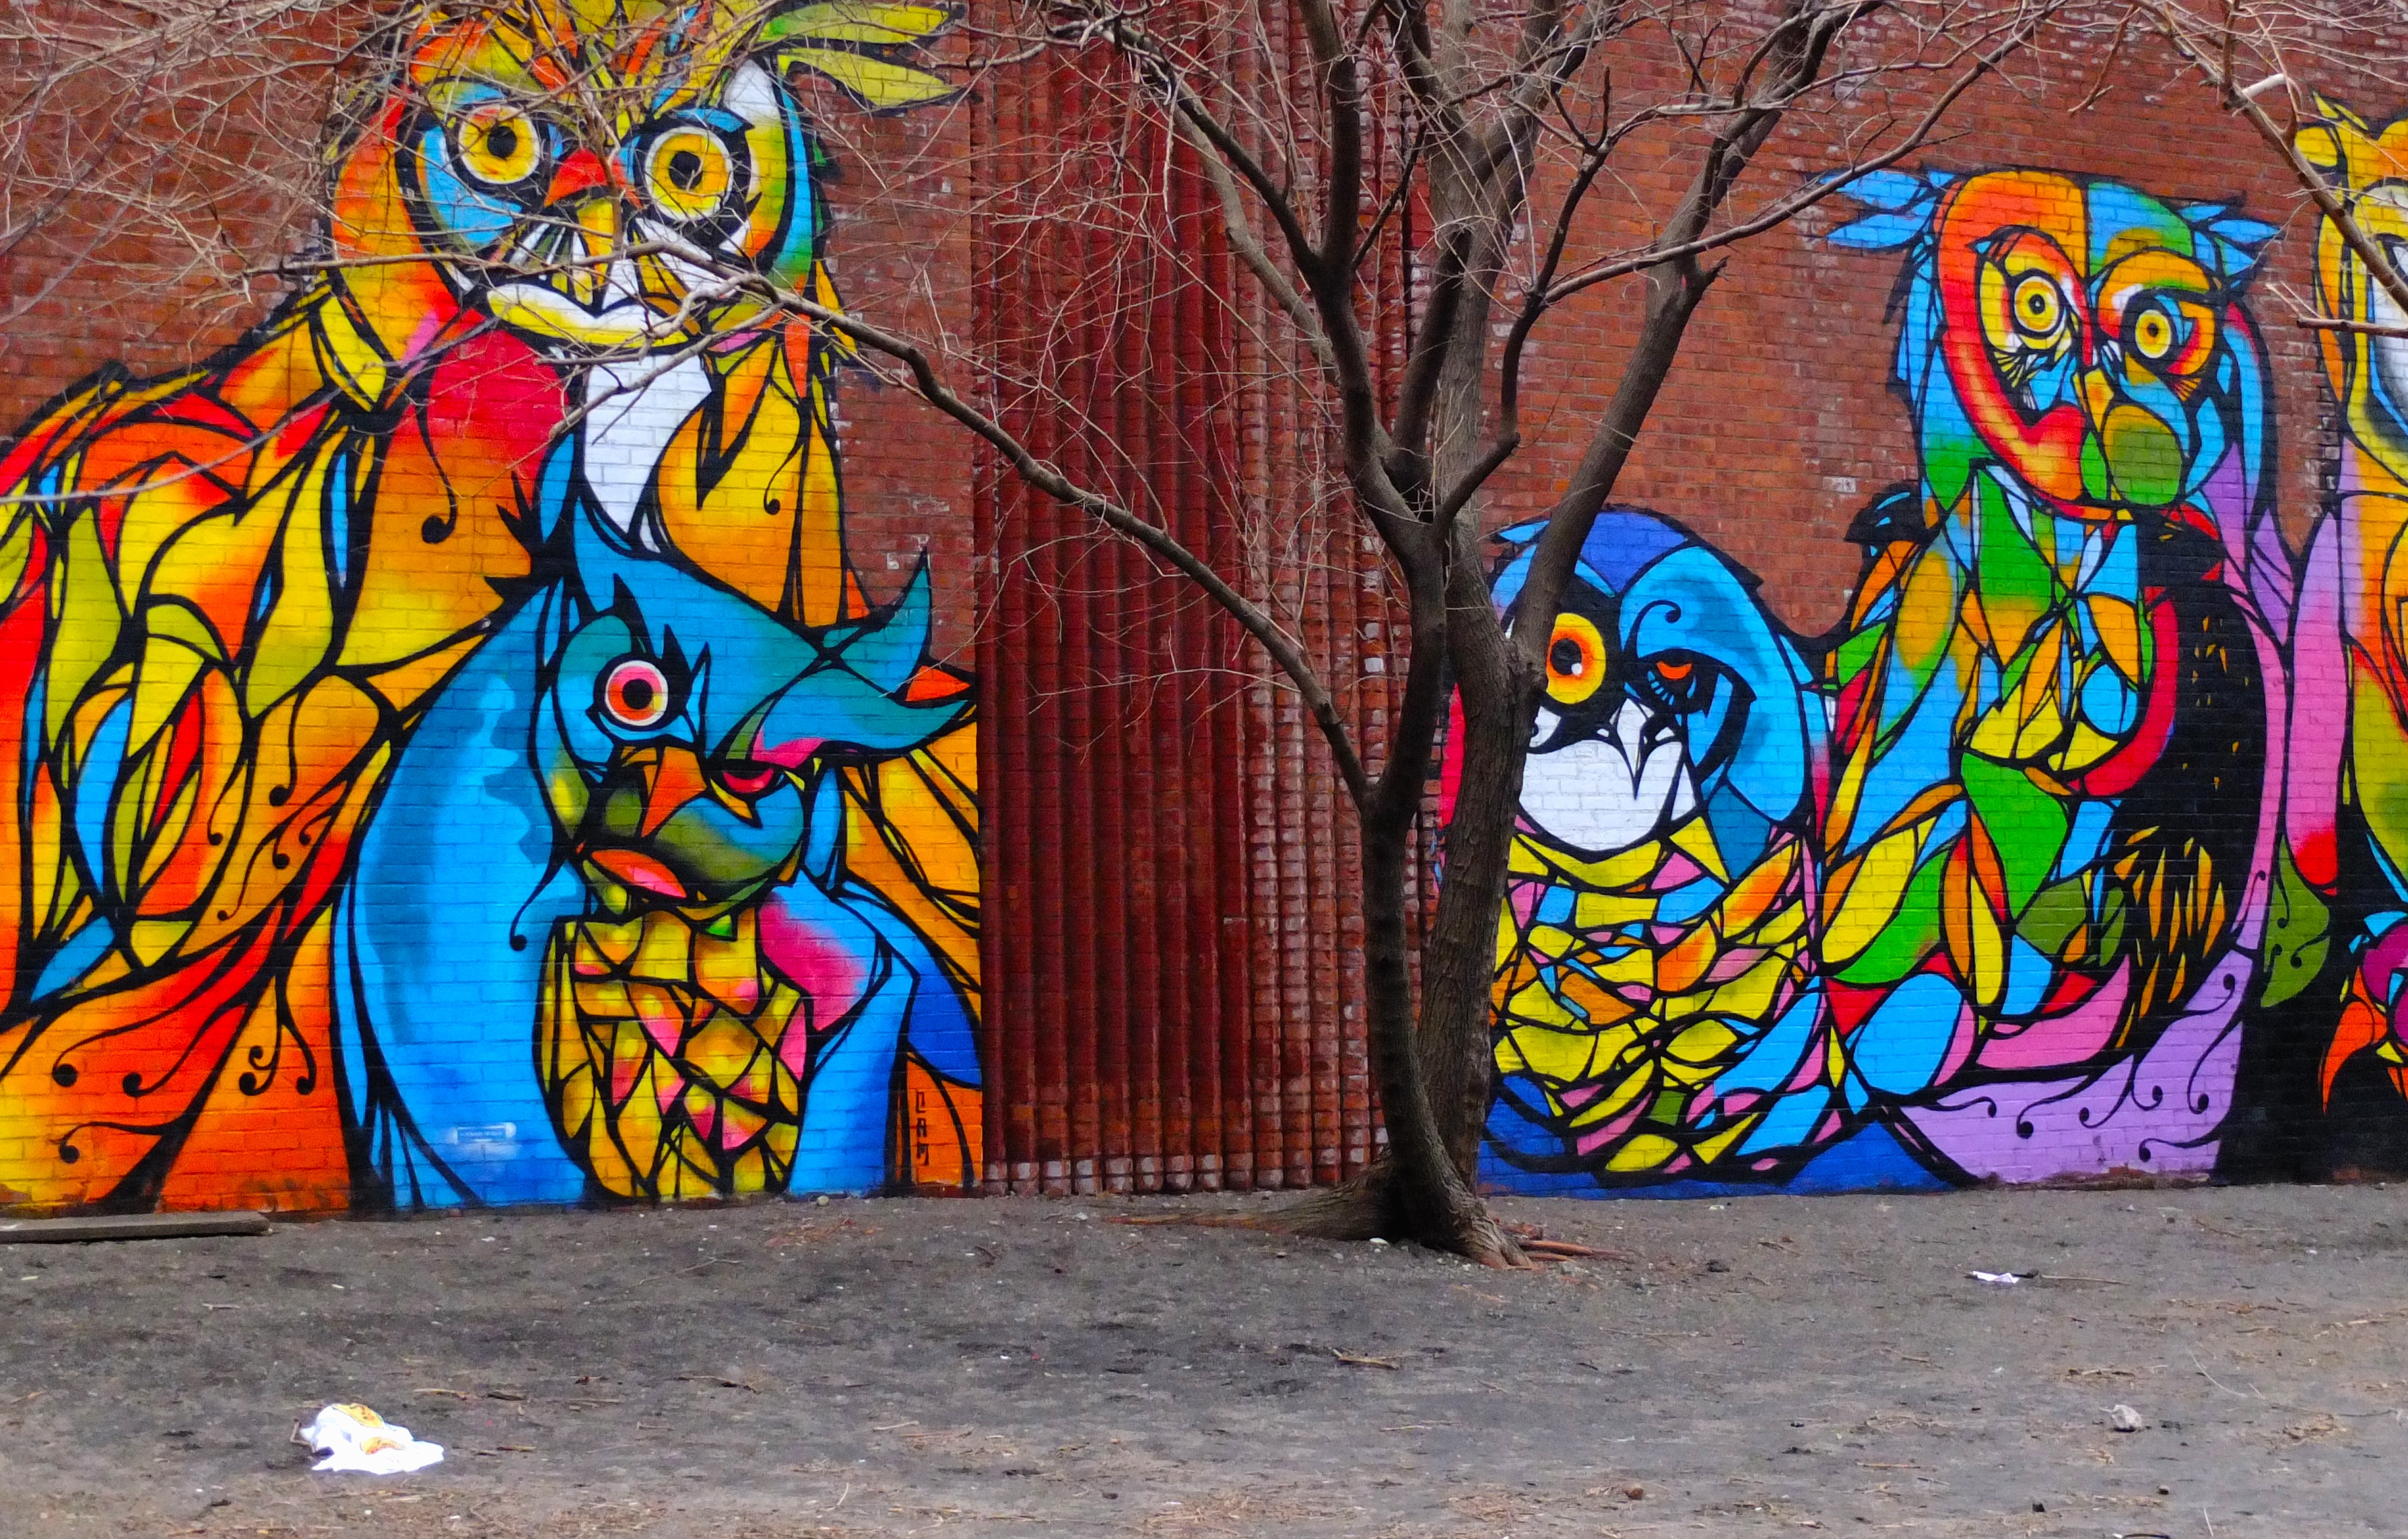
window, color, graffiti, street art, art, mural